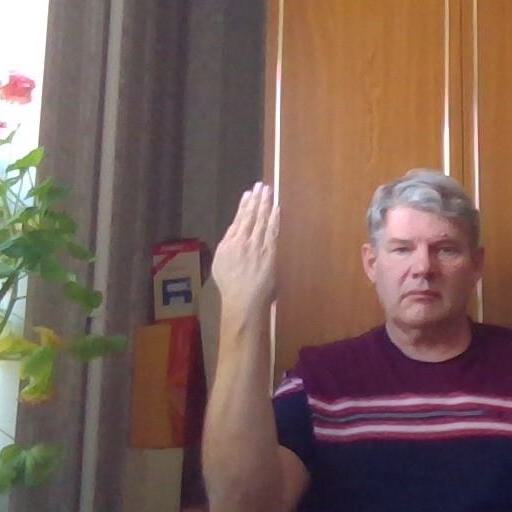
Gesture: stop_inverted